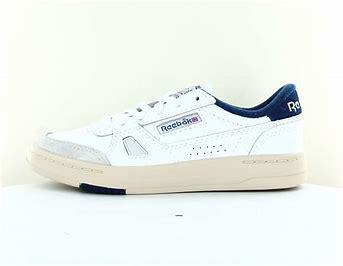
Brand: Reebok
Model: LT Court